Andrew M. Allen

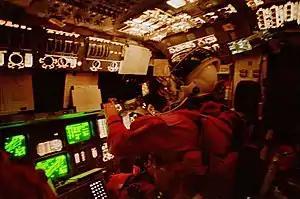
Allen on the flight deck of "Columbia" during reentry of STS-62

STS-62 was a 14-day mission aboard the which consisted of 5 crewmembers that conducted a broad range of science and technology experiments with Earth applications to materials processing, biotechnology, advanced technology, and environmental monitoring. Principal payloads of the mission were the United States Microgravity Payload 2 (USMP-2) and the Office of Aeronautics and Space Technology 2 (OAST-2) package. STS-62 launched March 4, 1994, and landed at the Kennedy Space Center, Florida, on March 18, 1994. The flight completed 224 orbits covering 5.8 million miles in 335.3 hours.